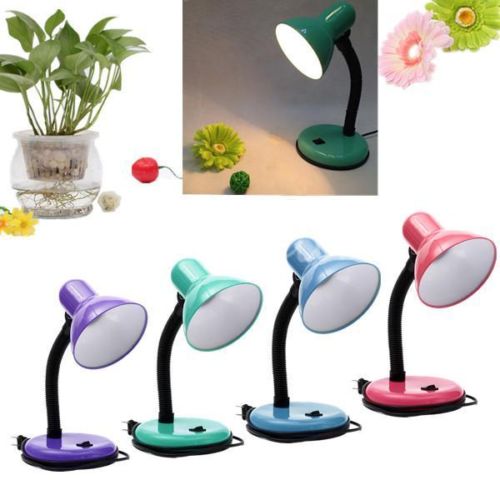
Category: lamp